Franco Cabrera

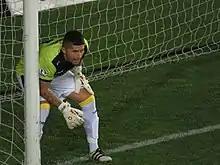
Cabrera with Coquimbo Unido in 2017.

Franco Ángelo Cabrera Torres (born 1 May 1983) is a Chilean footballer who currently plays as a goalkeeper for Concón National.